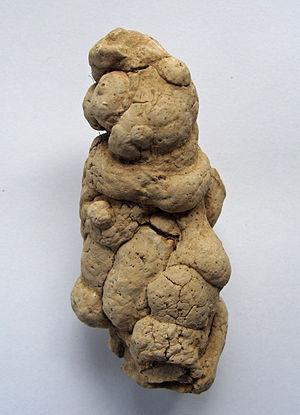
Concrétion trouvée dans le loess appelée poupée de loess. Localisation
Le lœss est une roche sédimentaire détritique meuble formée par l'accumulation de limons issus de l'érosion éolienne, dans les régions désertiques et périglaciaires.
Une concrétion est l'épaississement par accumulation de matière, souvent en couches successives, autour d'un noyau ou sur une surface rocheuse, ou à partir d'un point d'écoulement d'eau, d'origine biochimique ou chimique. Le concrétionnement est le processus aboutissant aux concrétions.